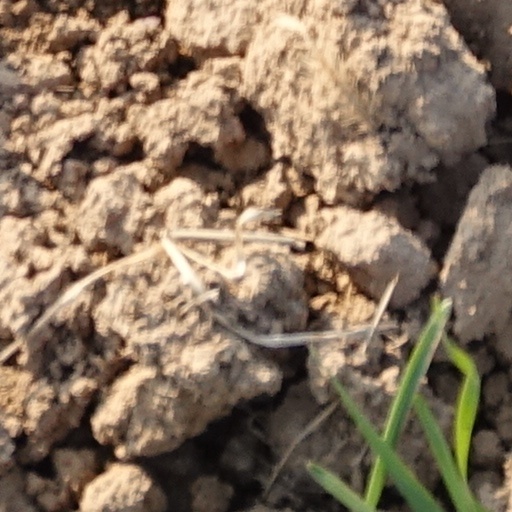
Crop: wheat